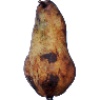
Label: Pear Abate 1